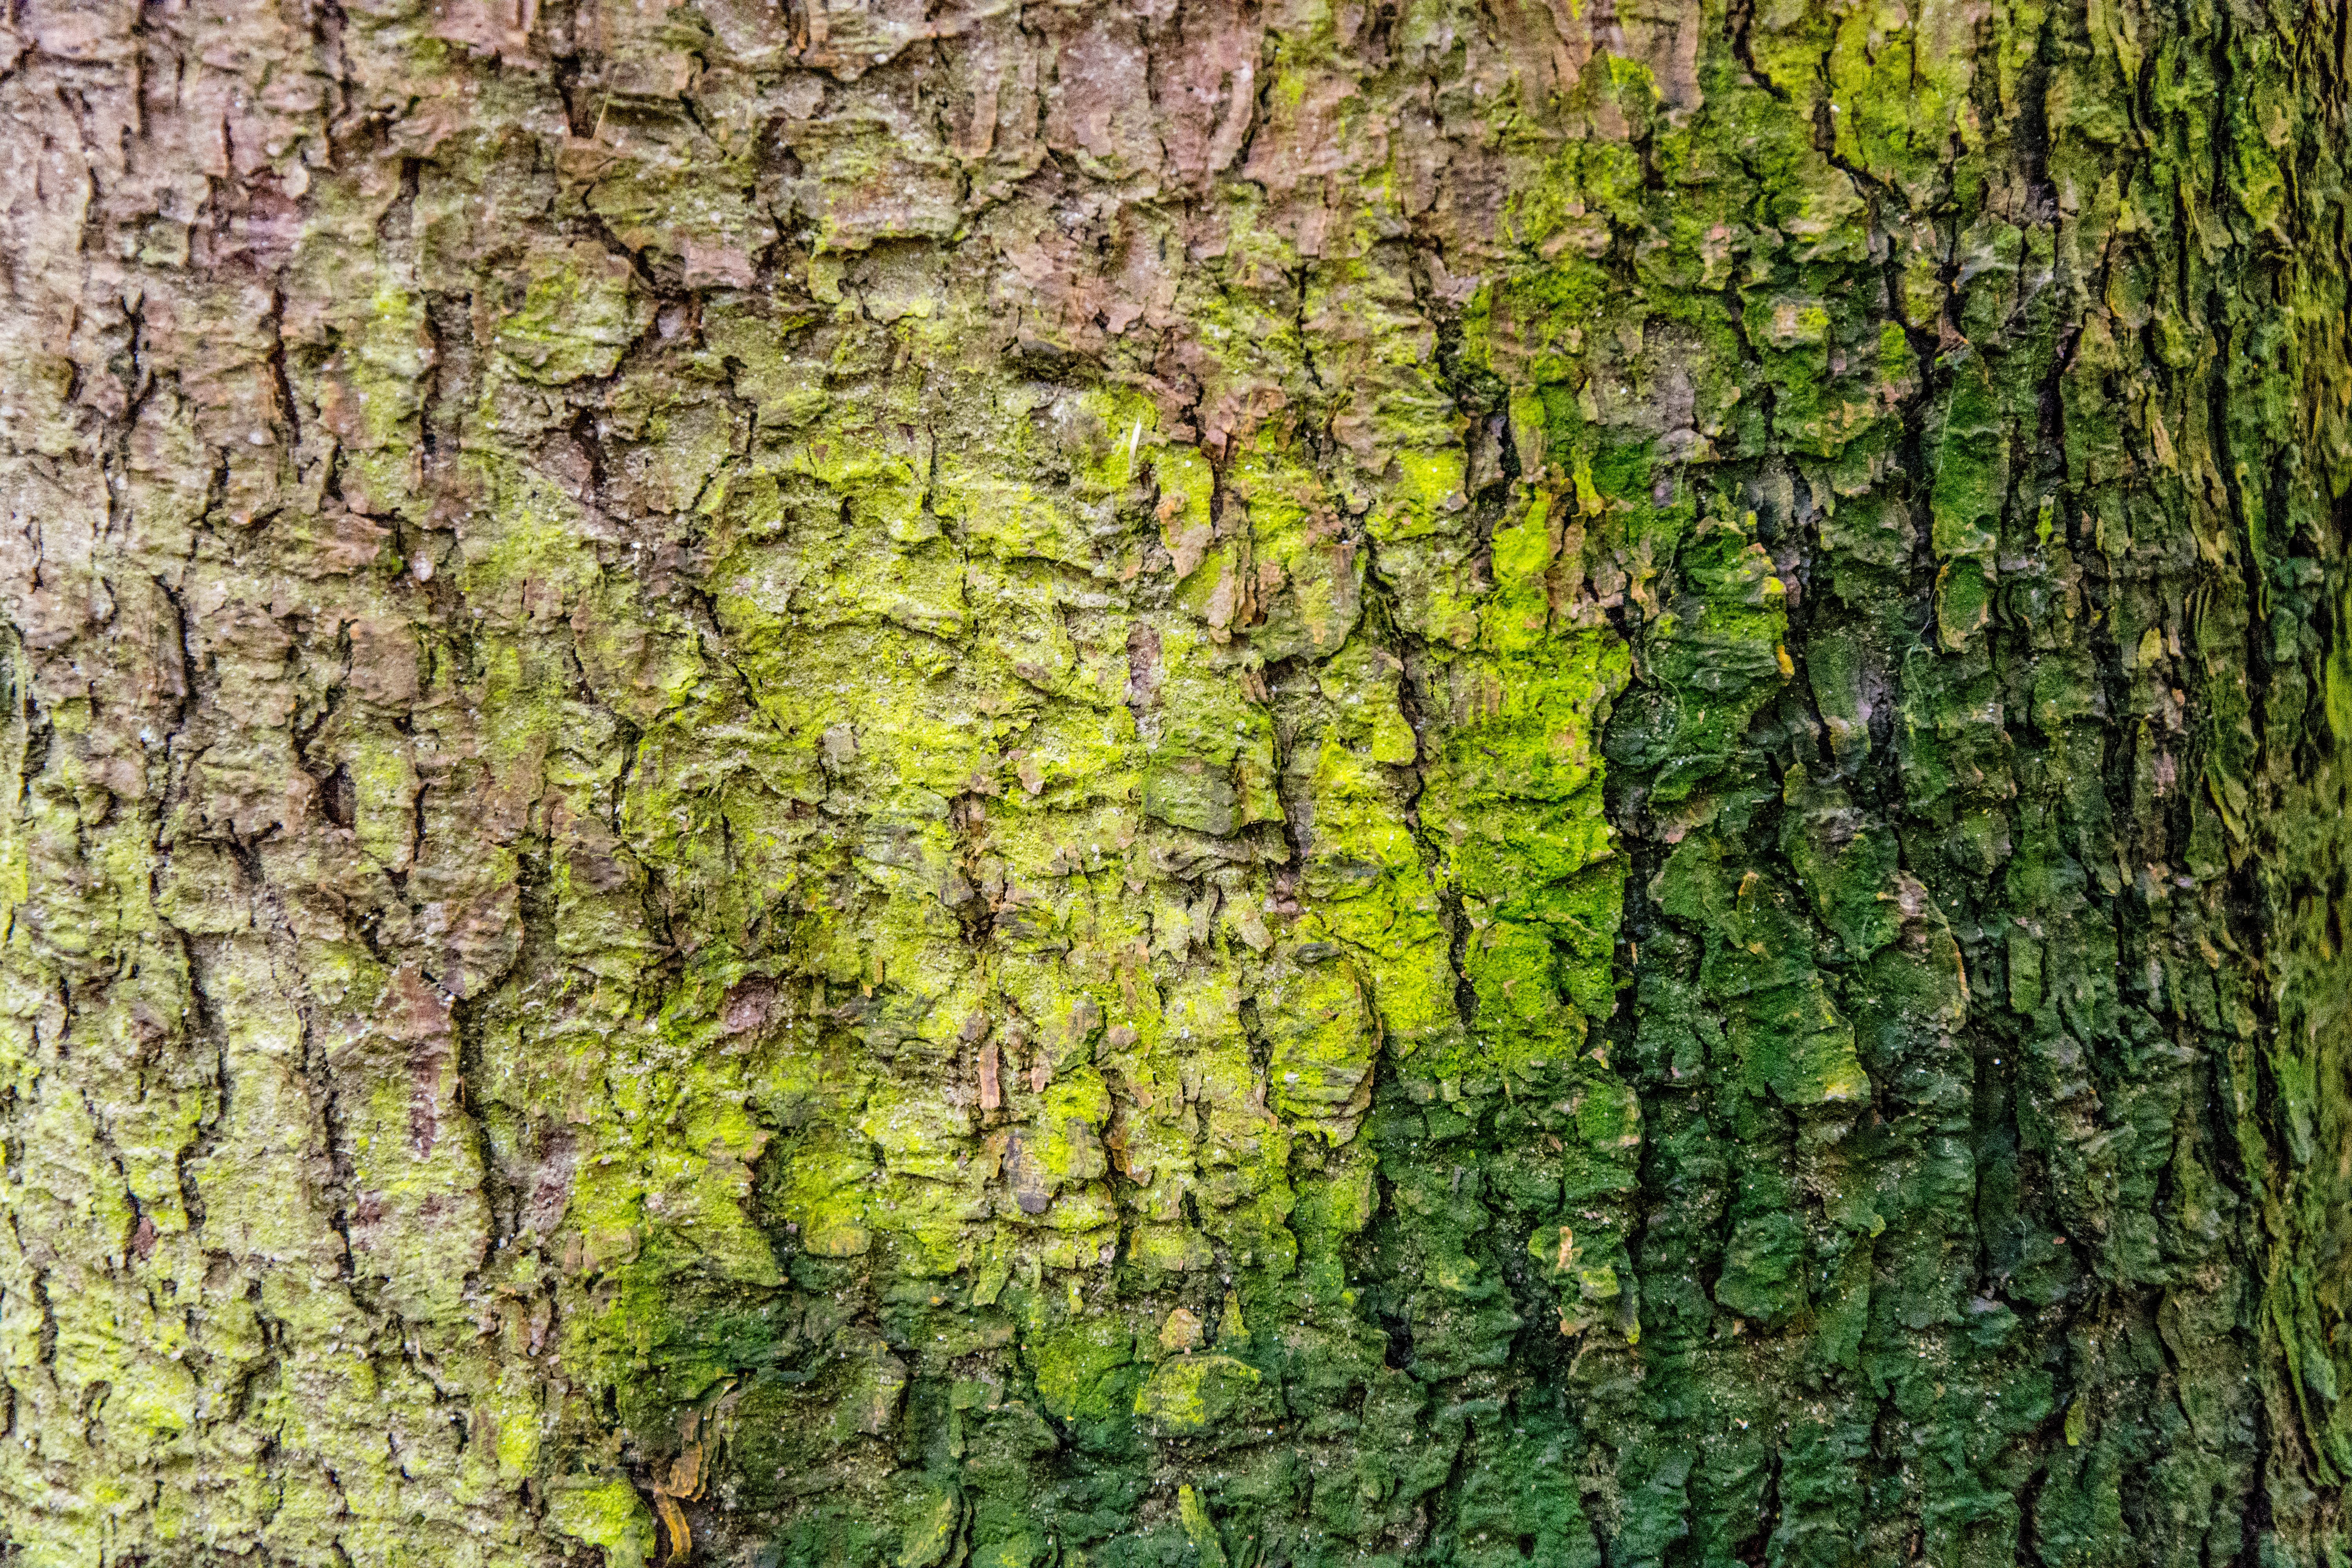
tree, nature, forest, branch, plant, texture, leaf, flower, trunk, moss, green, birch, autumn, soil, deciduous, woodland, habitat, flowering plant, natural environment, woody plant, land plant